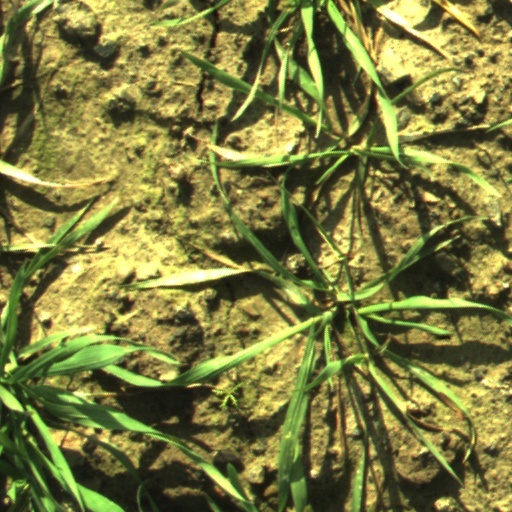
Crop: wheat